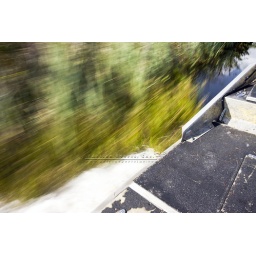
An Everglades swamp boat skirts around the water